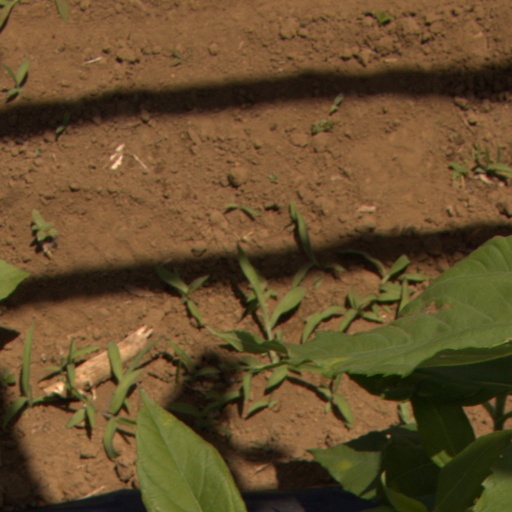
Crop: Jerusalem artichoke